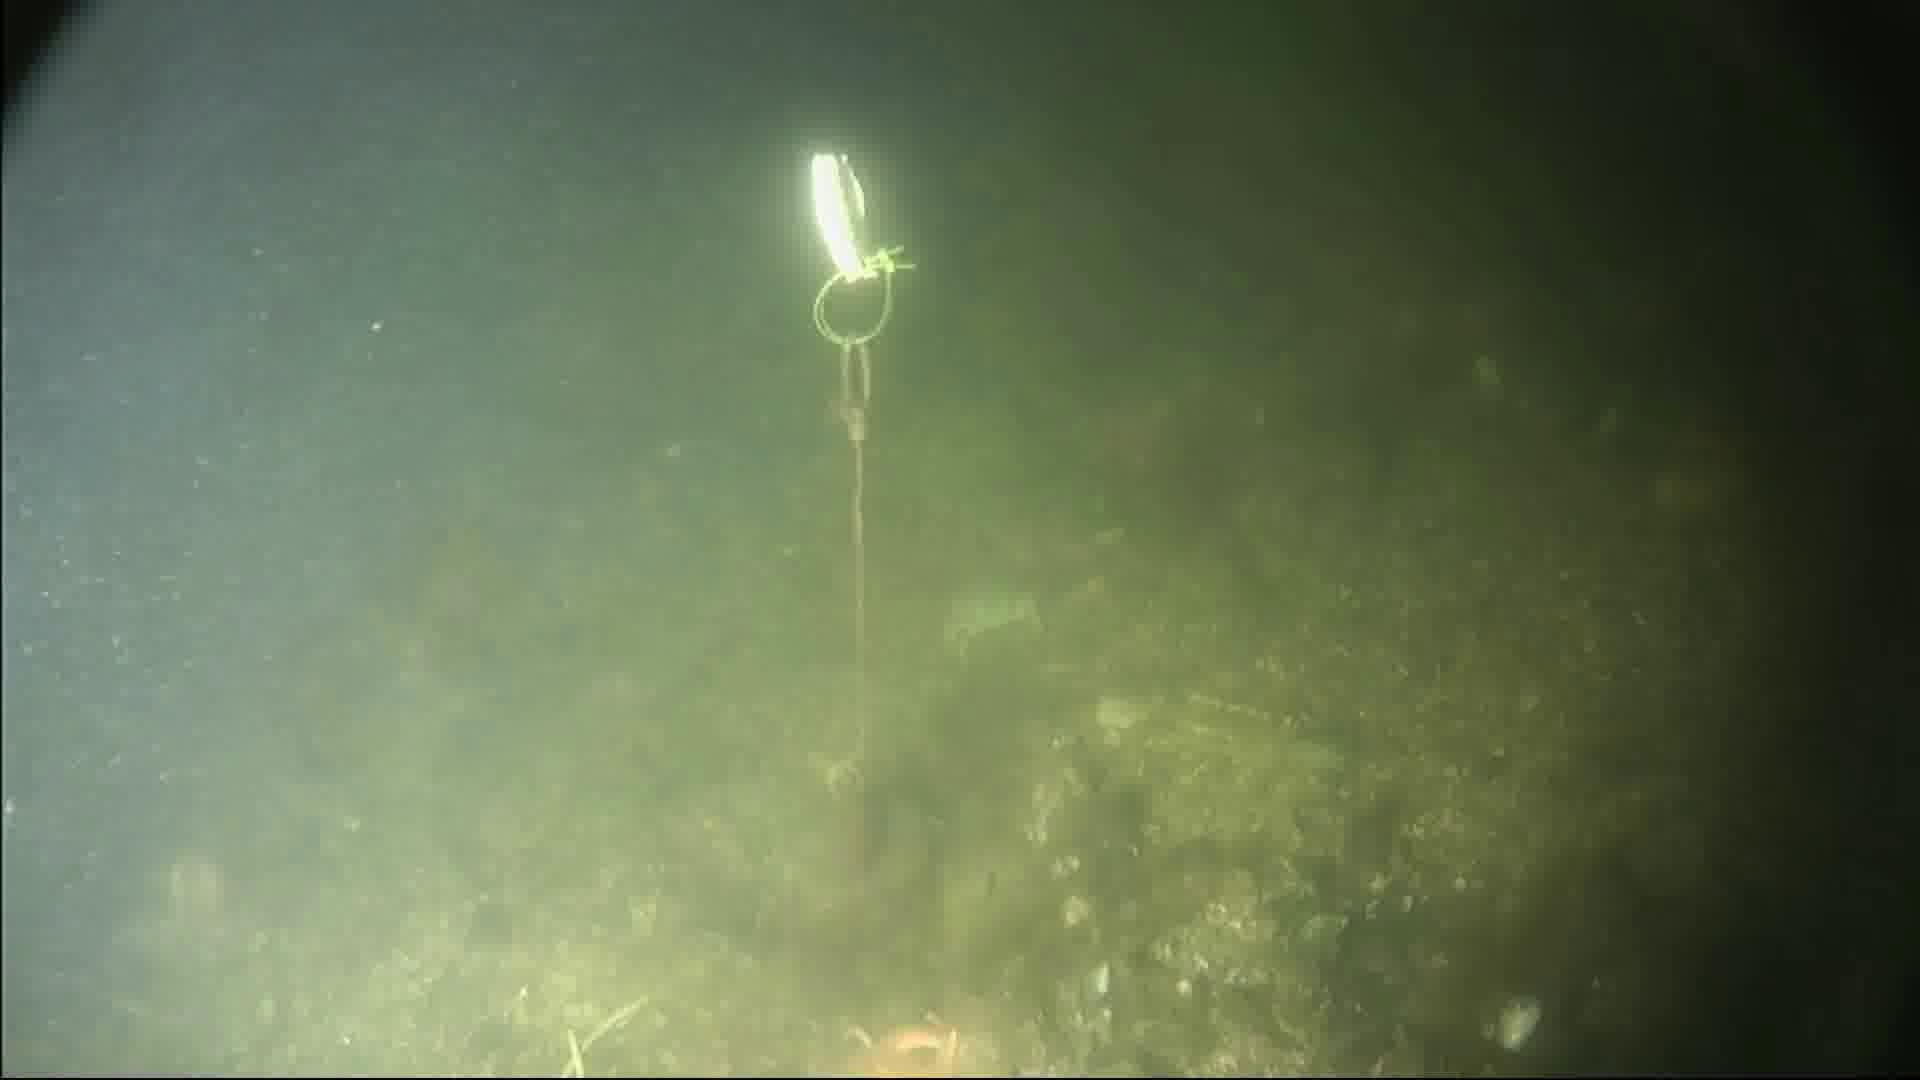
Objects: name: starfish
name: crab